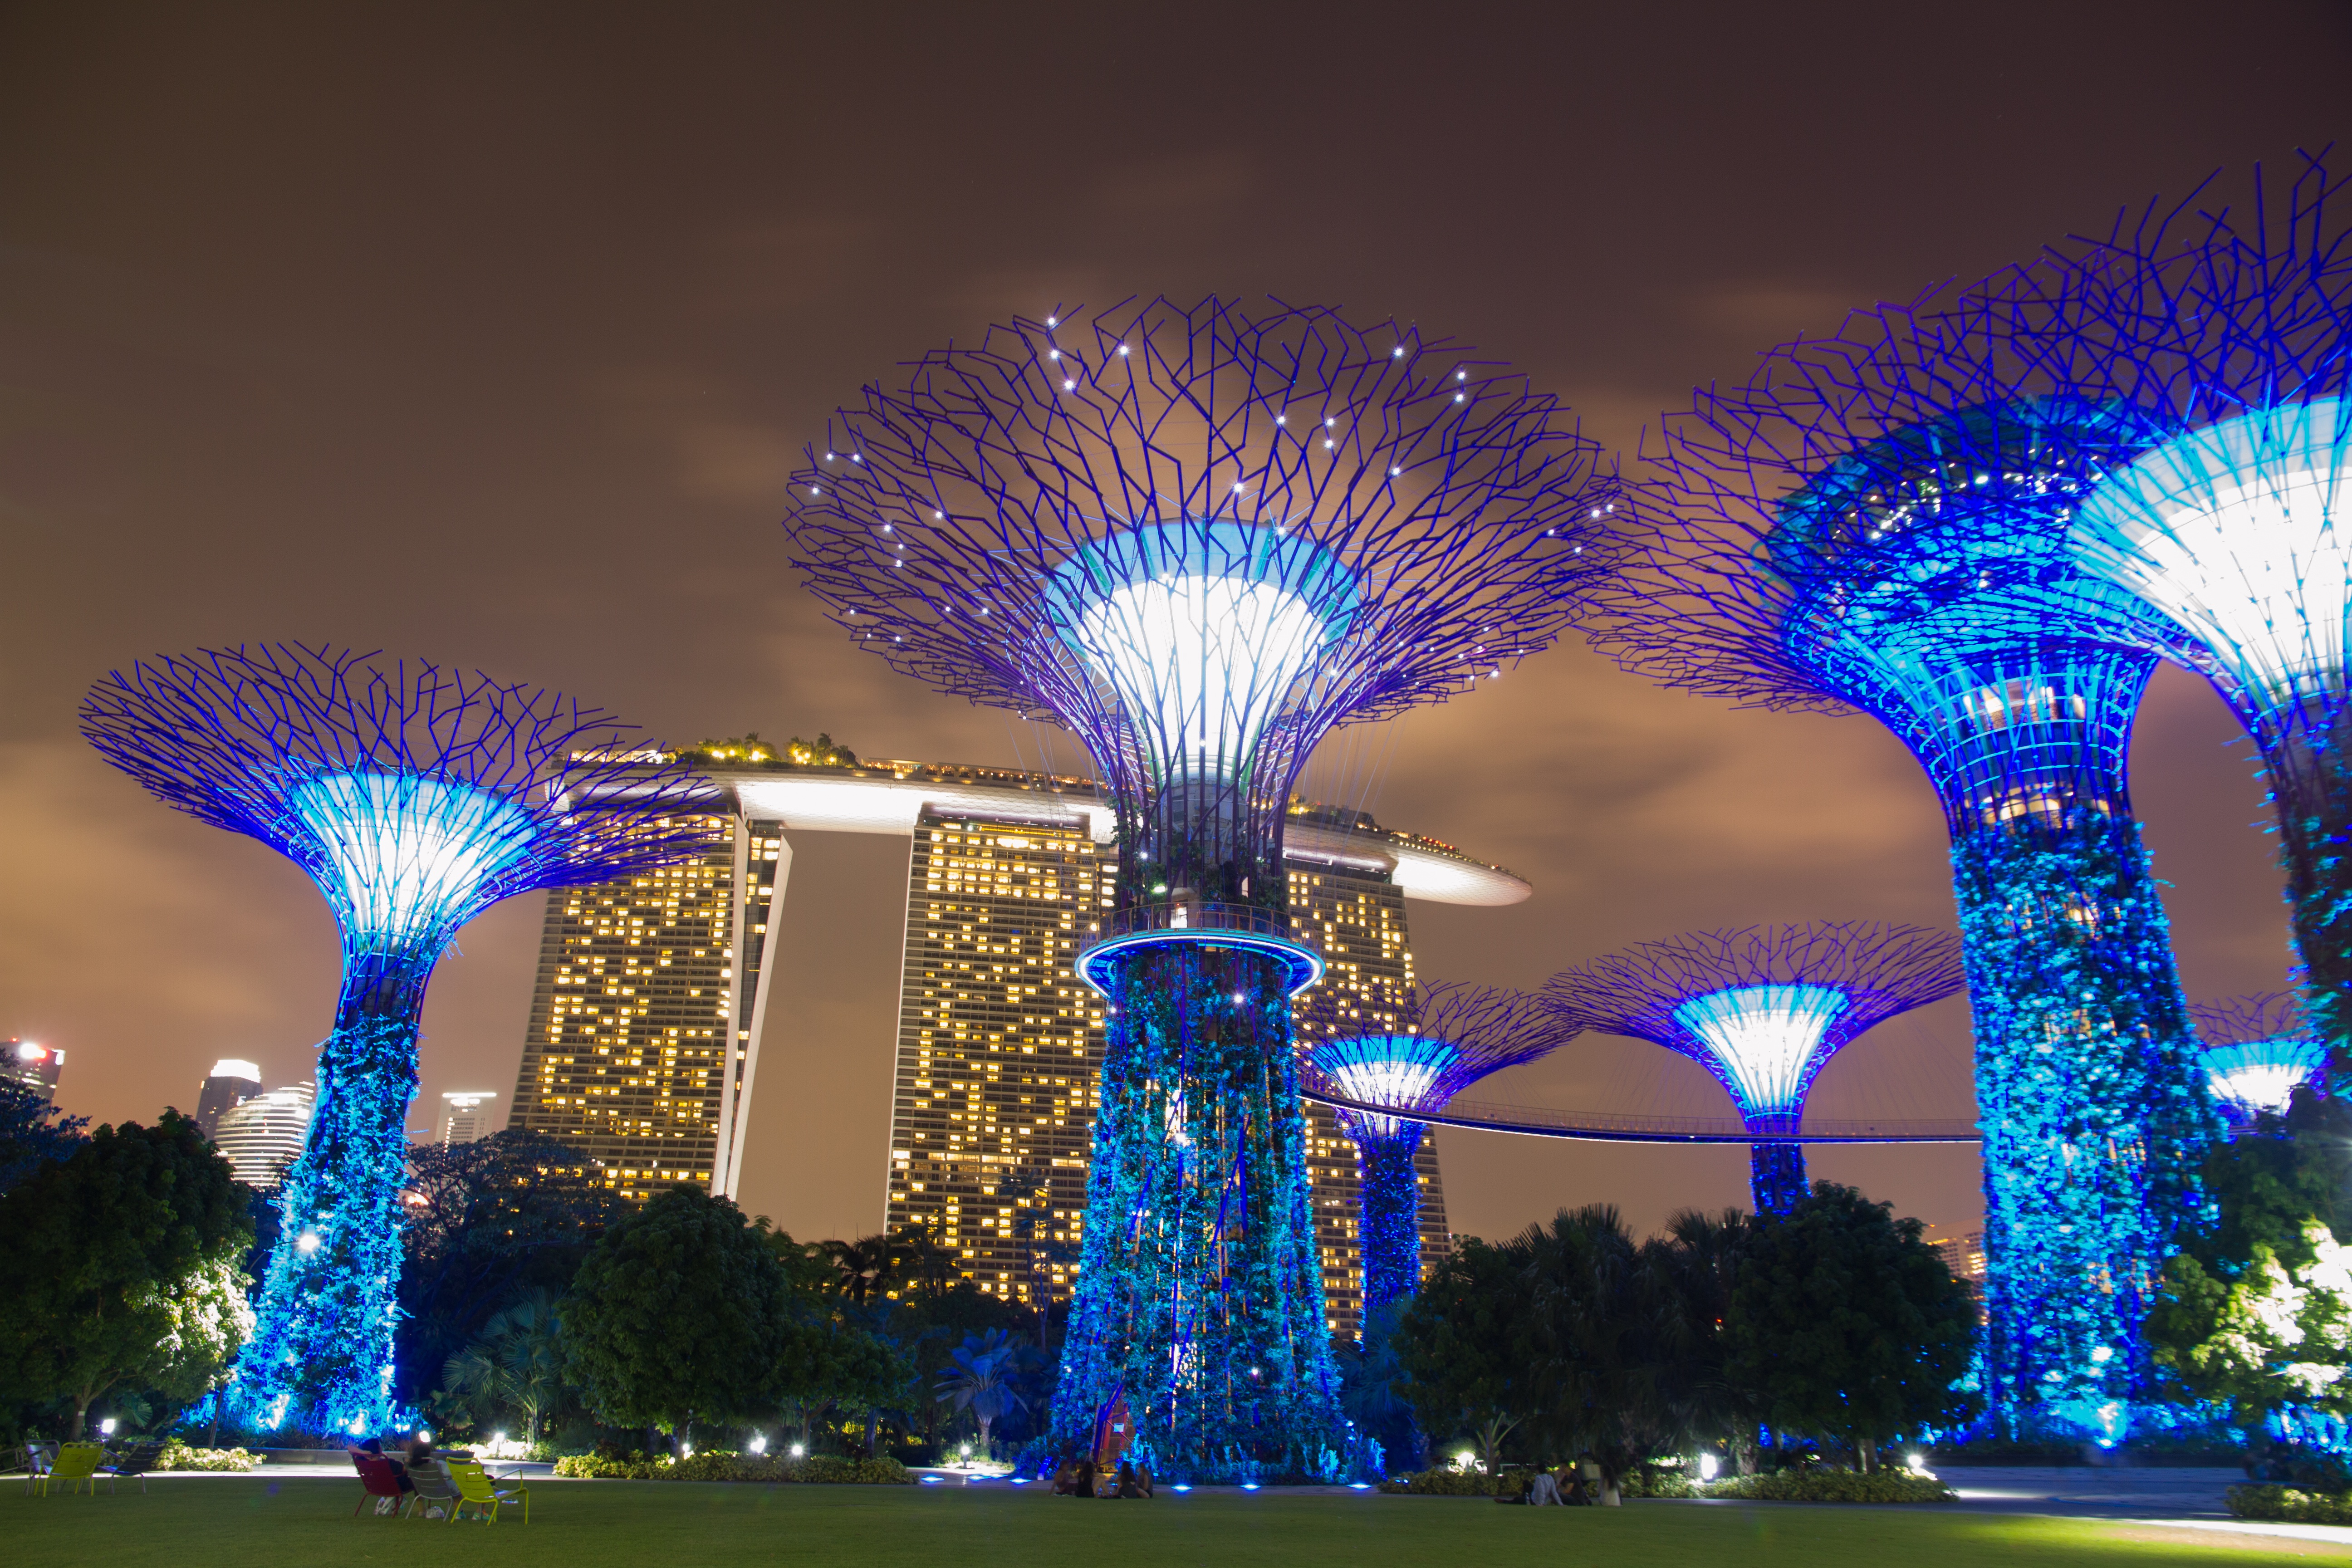
night, blue, christmas decoration, resort, event, christmas lights